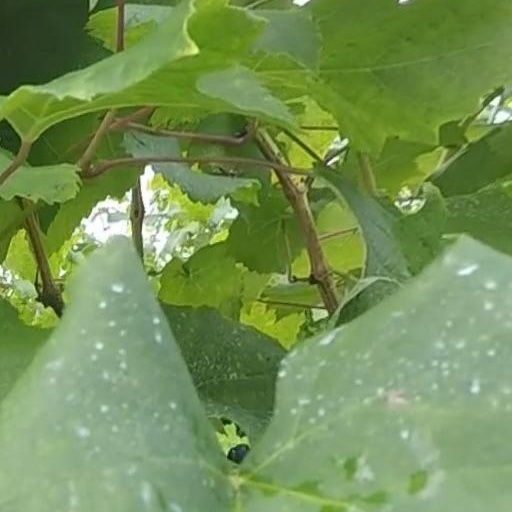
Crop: grape